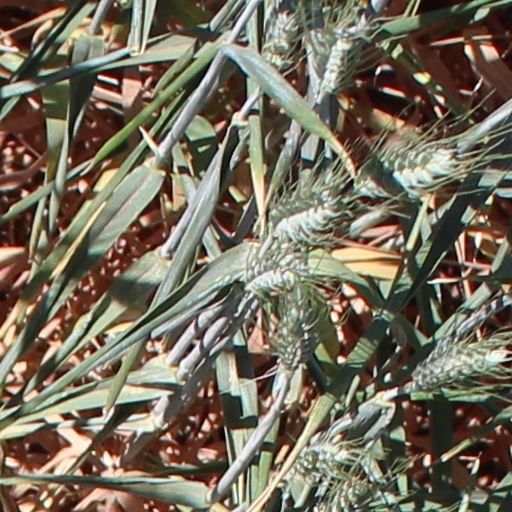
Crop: wheat